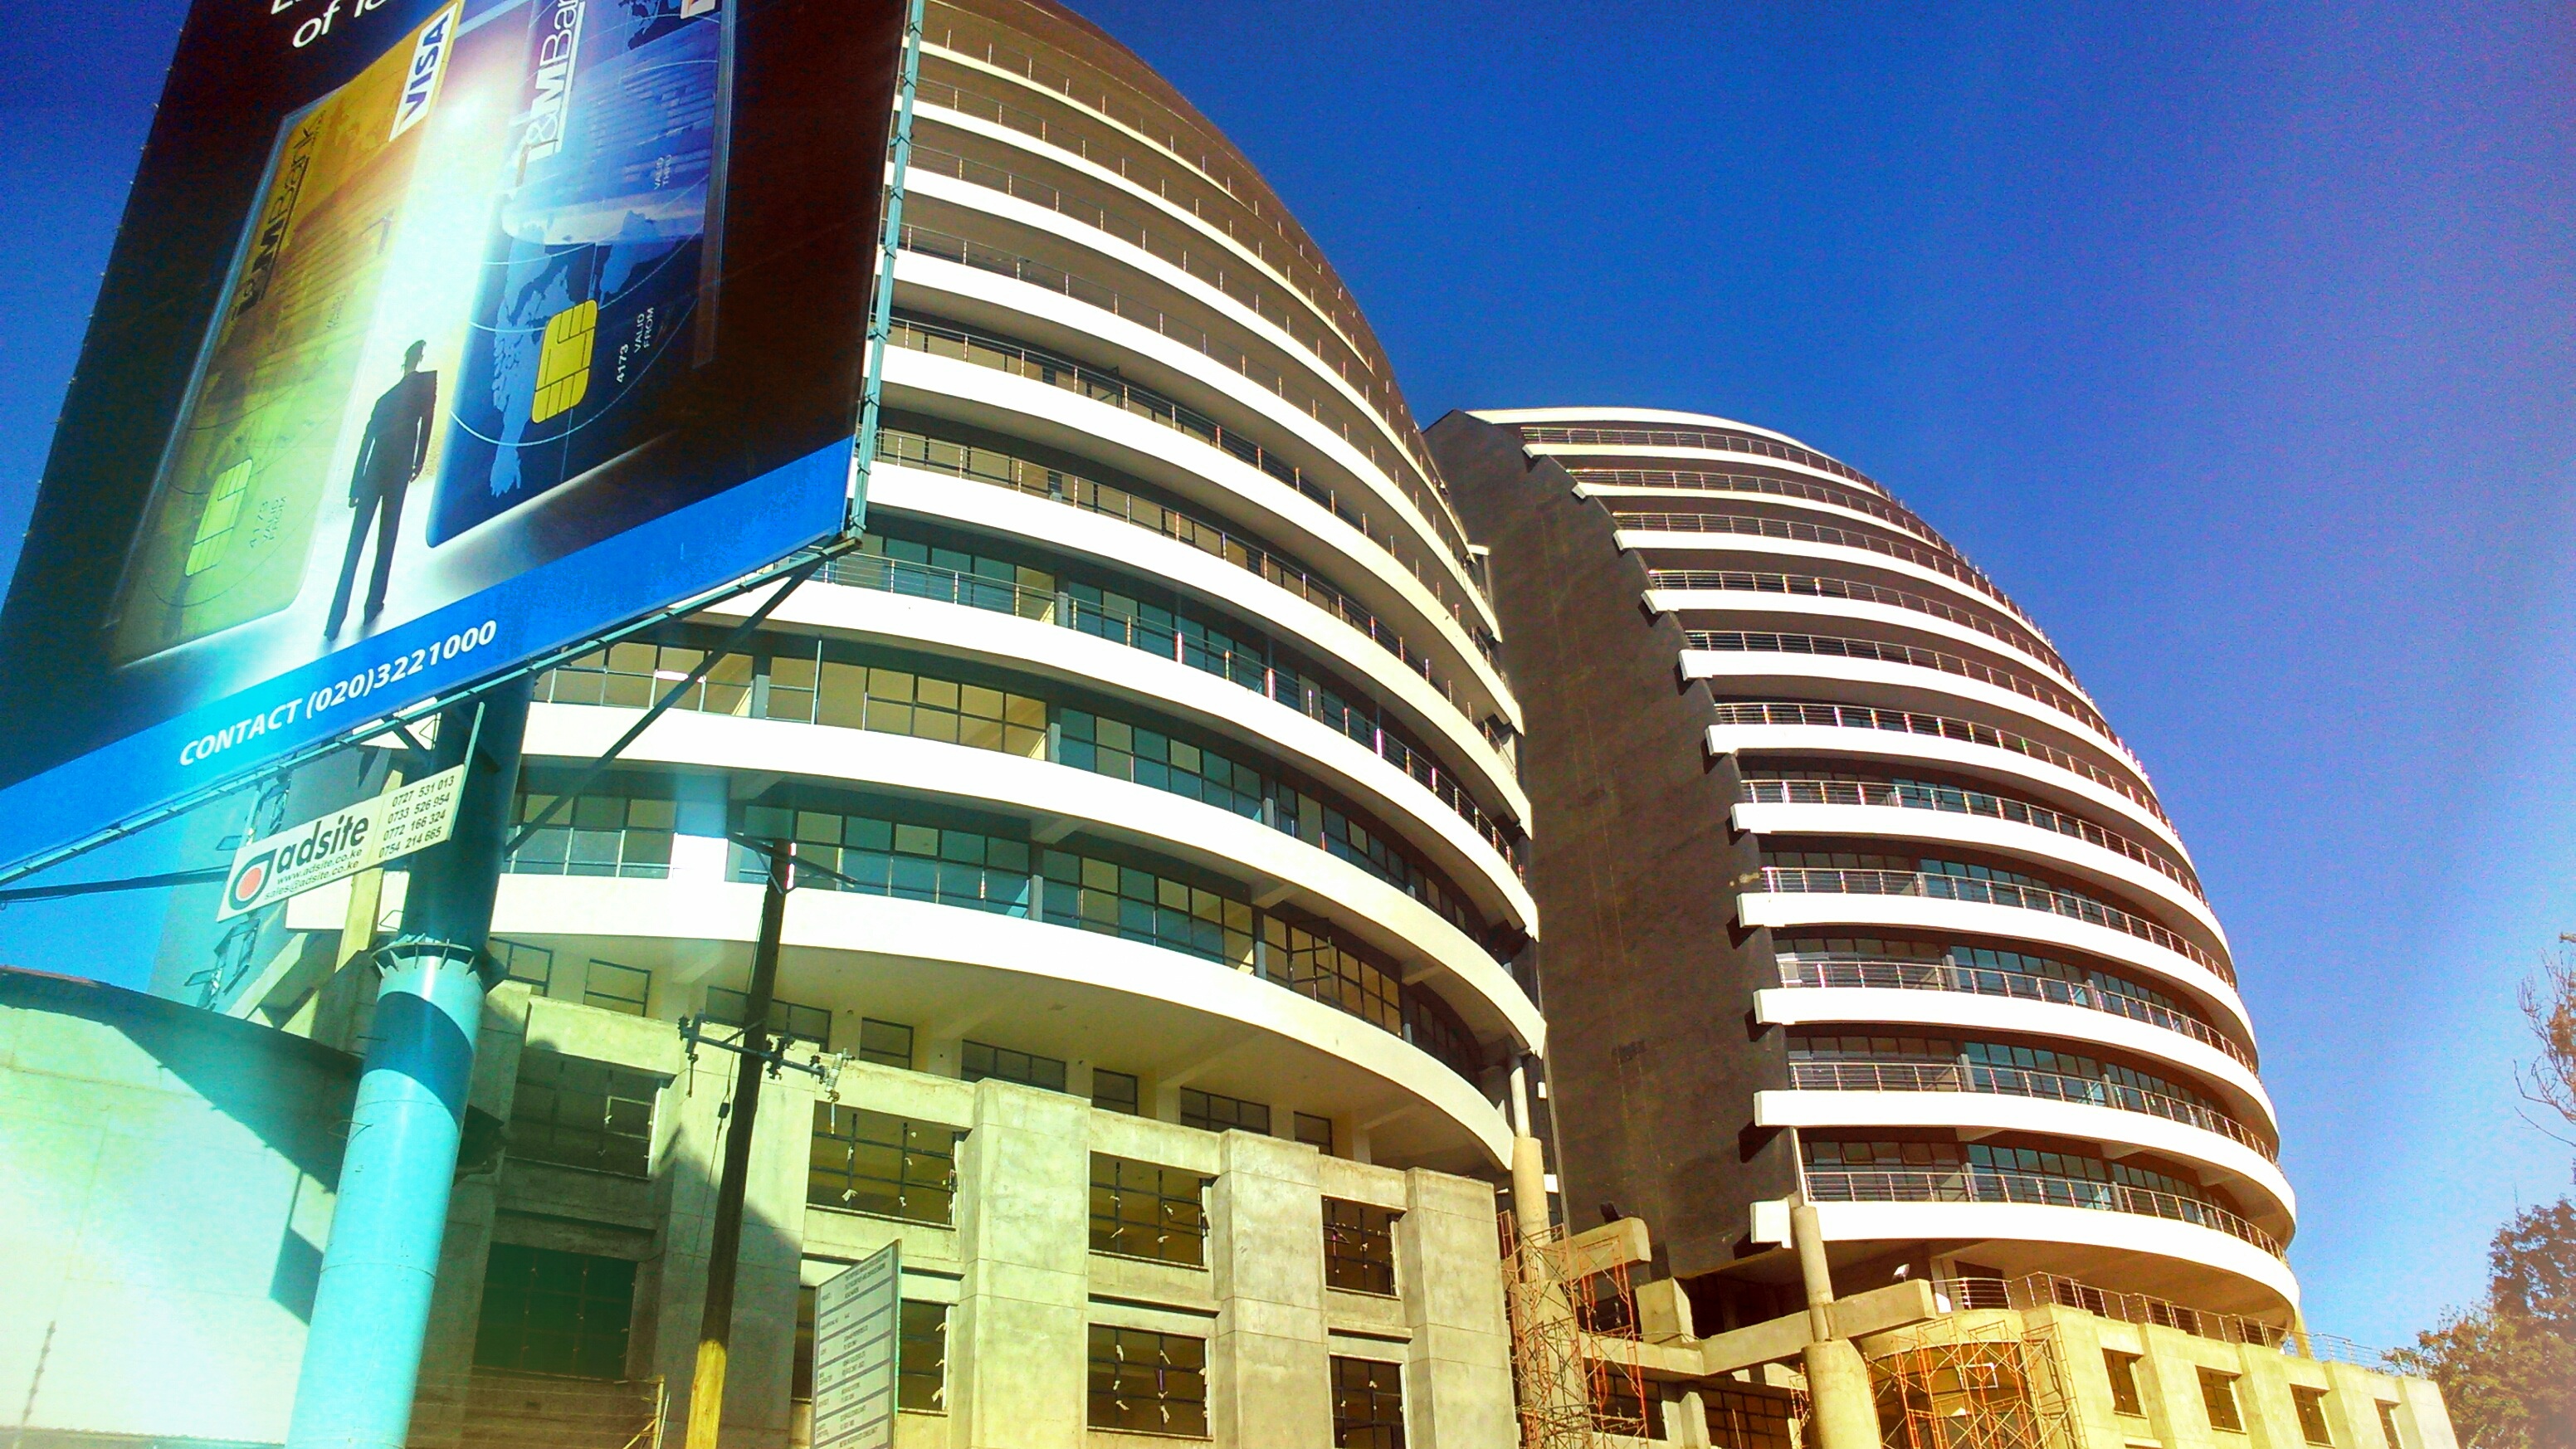
architecture, skyline, building, skyscraper, cityscape, downtown, plaza, landmark, facade, tower block, buildings, metropolis, condominium, kenya, metropolitan area, nairobi